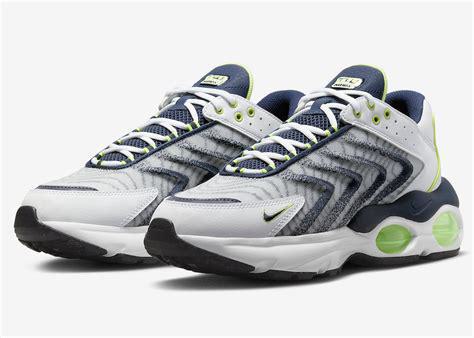
Brand: Nike
Model: Air Max TW